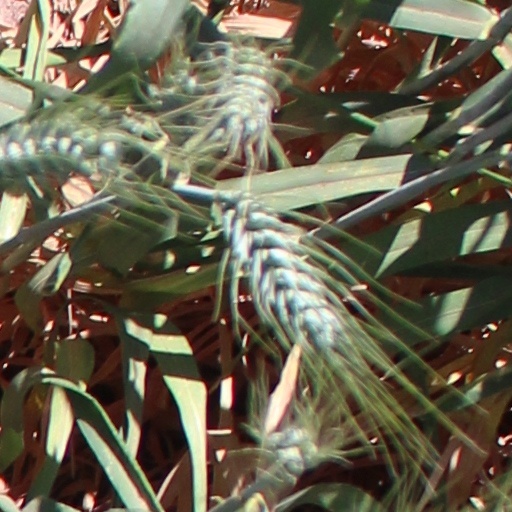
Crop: wheat